2009 in red carpet fashion

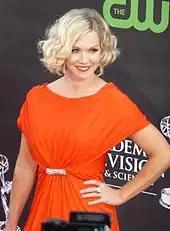
Jennie Garth in bright orange

The red carpet looks at the 2008 Emmys were particularly colourful, with bright tones such as red, blue and yellow proving popular. Colour was also worn by some of the male attendees, with Terry O'Quinn, whose yellow necktie matched his wife's dress, commenting "Black and white is pretty boring. I think we're evolving sartorially."